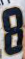
Number: 8